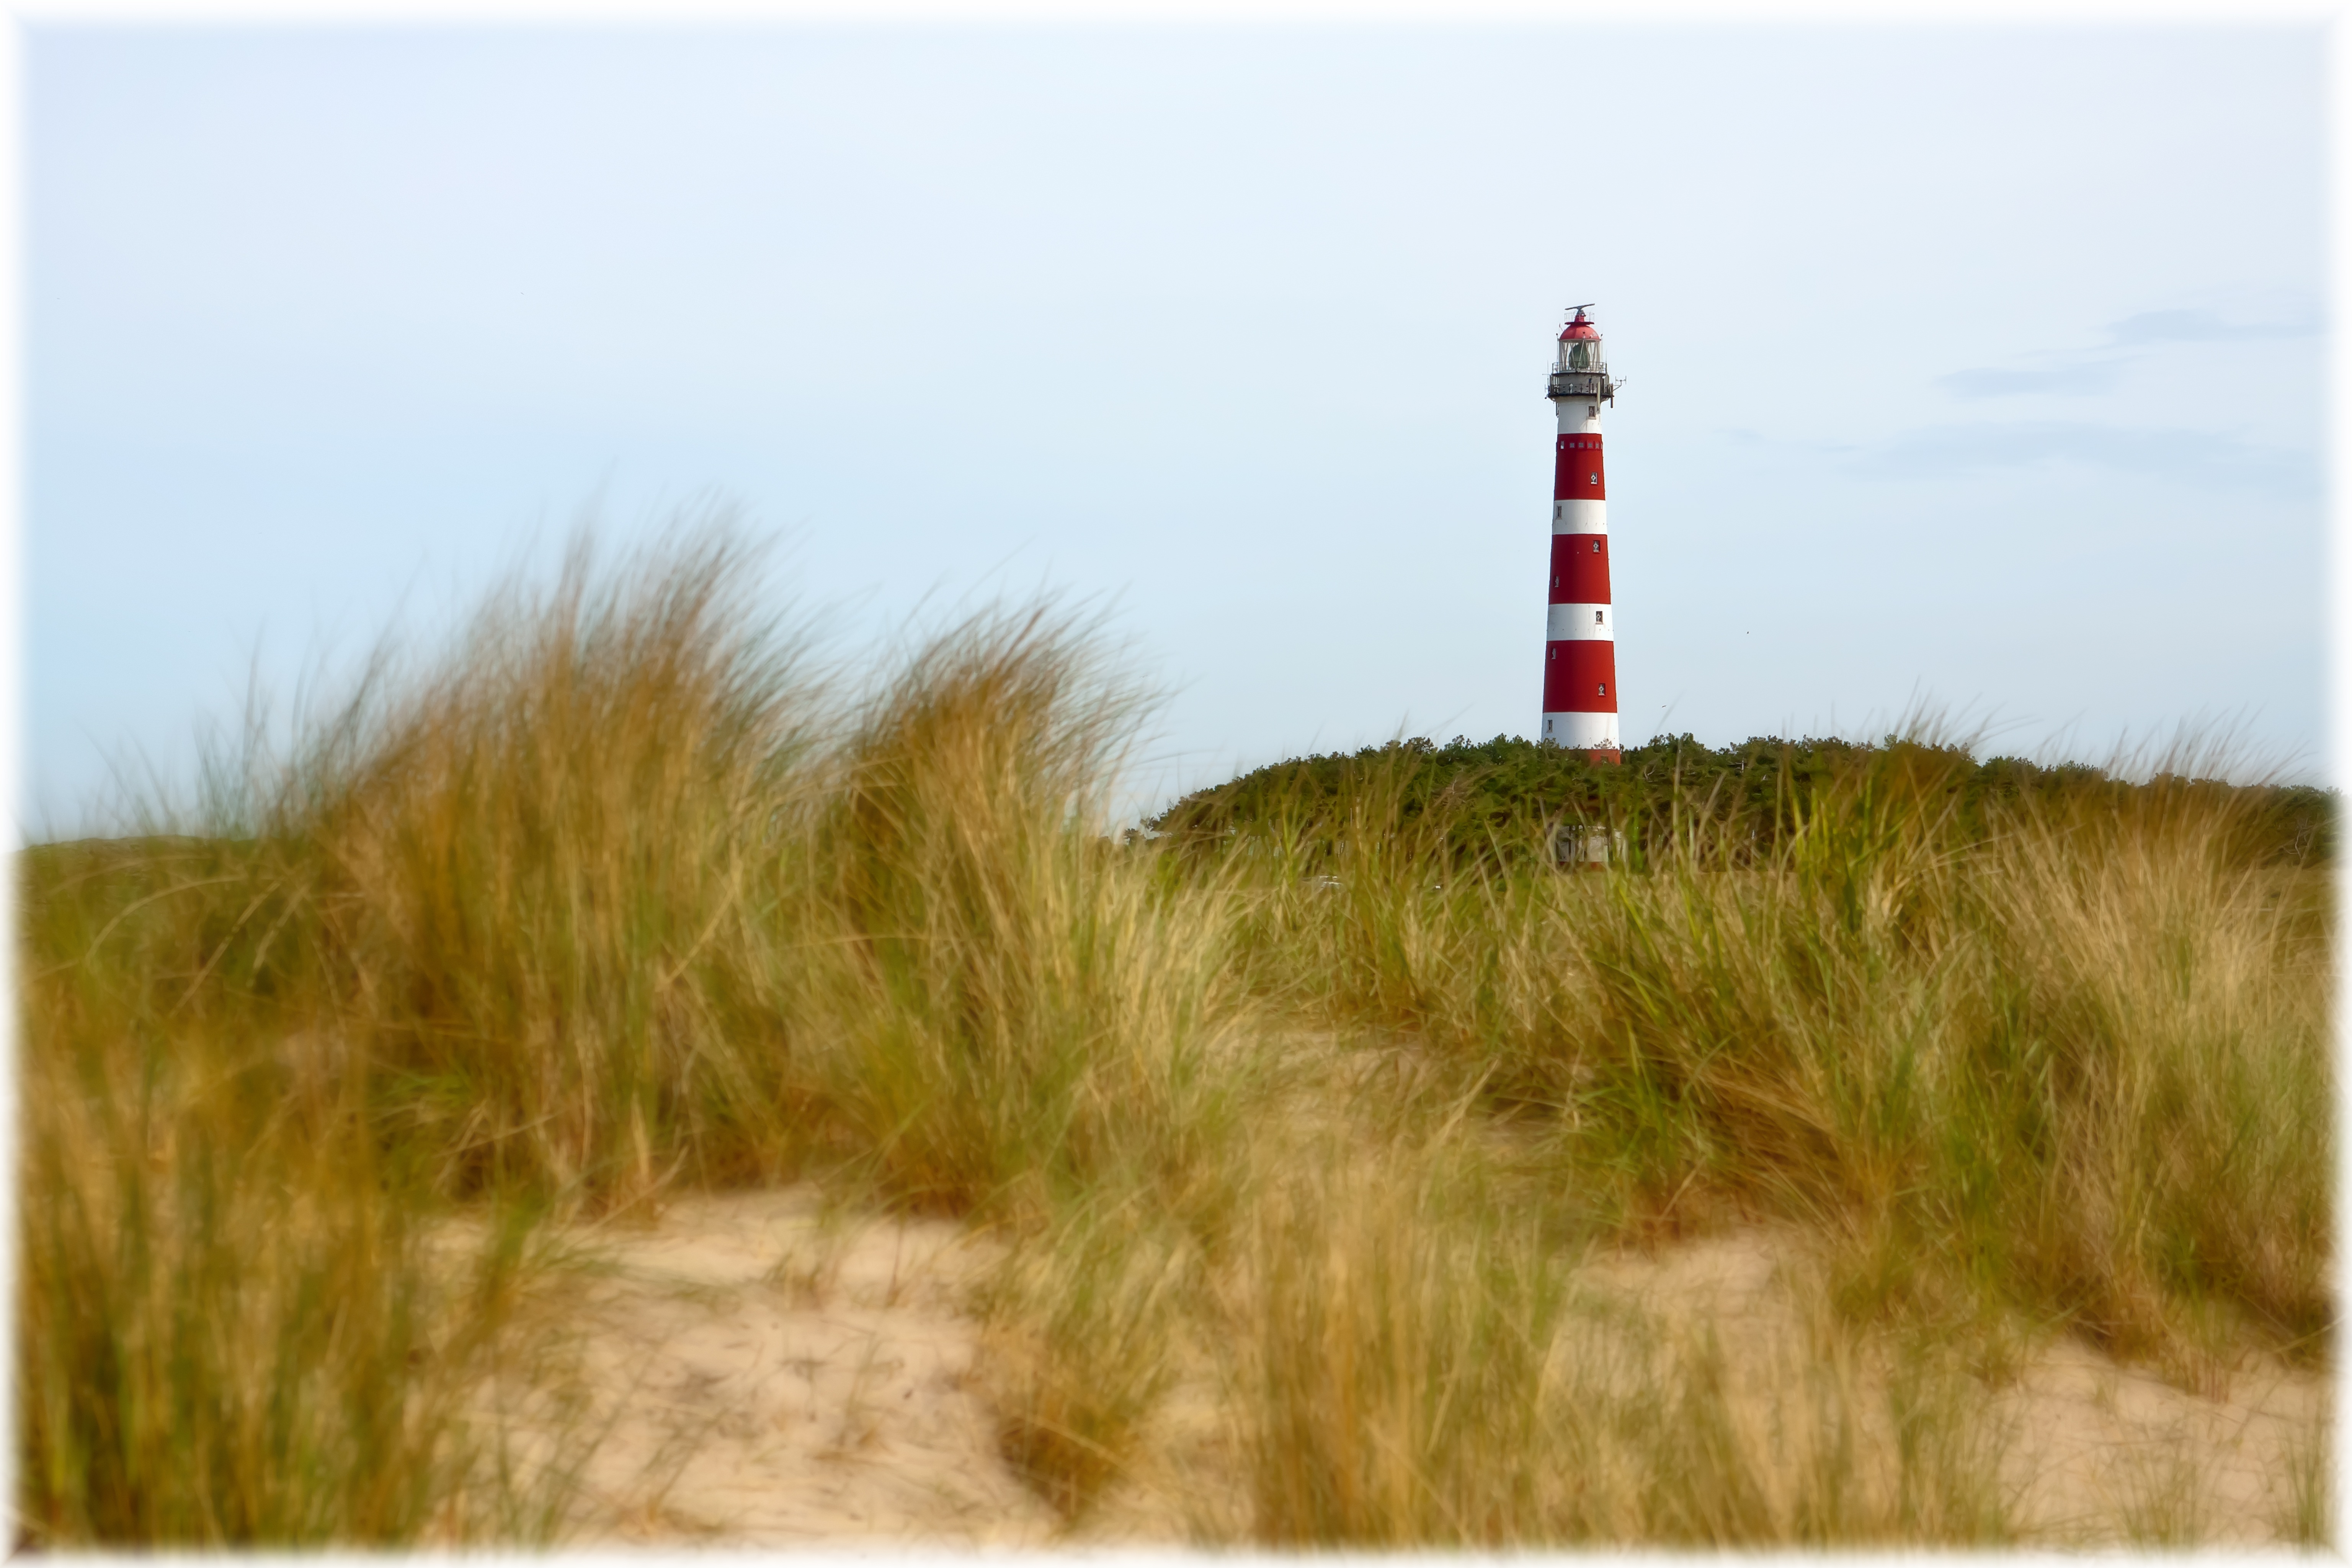
beach, sea, coast, water, nature, grass, sand, lighthouse, sun, white, prairie, warm, wind, summer, swim, red, tower, holiday, terrain, dunes, holland, north sea, recovery, ameland, grass family